Fossemanant

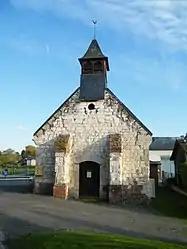
The church in Fossemanant

Fossemanant is a commune in the Somme department in Hauts-de-France in northern France.